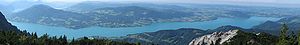
Attersee
Attersee set fra Hochlecken
Attersee er Østrigs største sø, der er helt beliggende inden for Østrigs grænser. Den ligger i Salzkammergut i Oberösterreich. Søen måler omkring 20 km fra nord til syd og 4 km fra øst til vest. Attersee udgør den sidste sø i en kæde af søer, der mod sydvest begynder med Fuschlsee og i nordvest med Irrsee. Vandet fra disse to søer flyder til Mondsee og derfra gennem den 4 km lange Seeache til Attersee. Vandet fra Attersee har afløb gennem floden Ager, som flyder videre i Traun, der siden munder ud i Donau ved Linz.